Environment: real
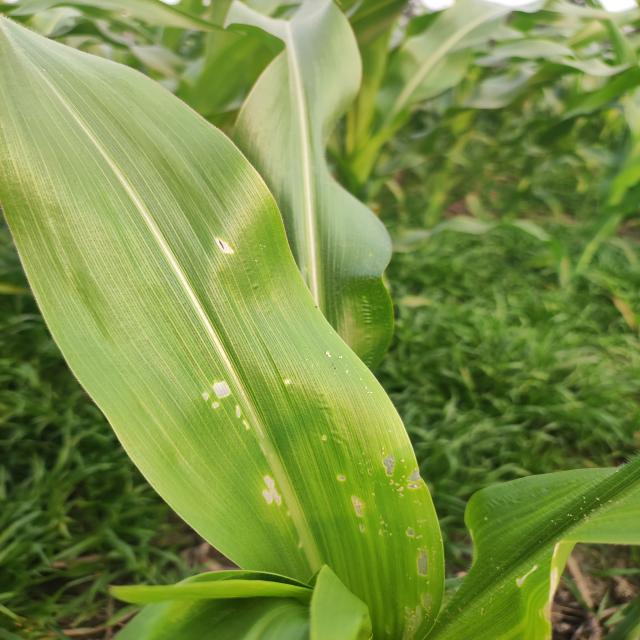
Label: fall_armyworm